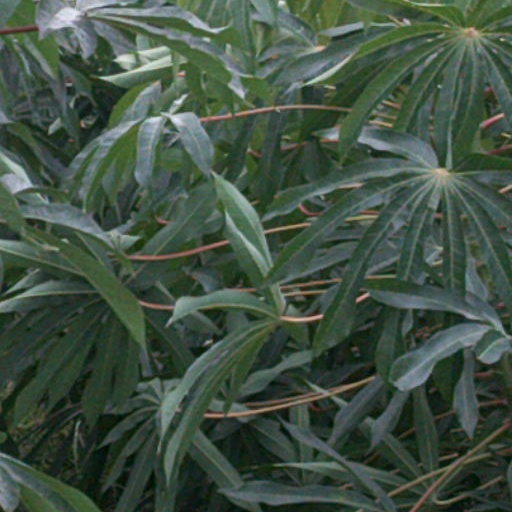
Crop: cassava